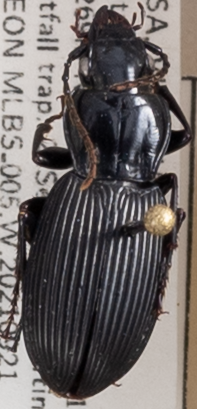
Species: Pterostichus lachrymosus
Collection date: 2021-09-21
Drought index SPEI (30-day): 1.46
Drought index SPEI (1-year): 0.688
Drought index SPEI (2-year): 1.69